Braga

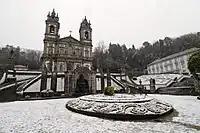
Snow in Braga. Picture: Sanctuary of Bom Jesus do Monte

Situated in the heart of Minho, Braga is located in a transitional region between the east and west: between mountains, forests, grand valleys, plains and fields, constructing natural spaces, moulded by human intervention. Geographically, with an area of it is bordered in the north by the municipalities of Vila Verde and Amares, northeast and east by Póvoa de Lanhoso, south and southeast with Guimarães and Vila Nova de Famalicão and west by the municipality of Barcelos.